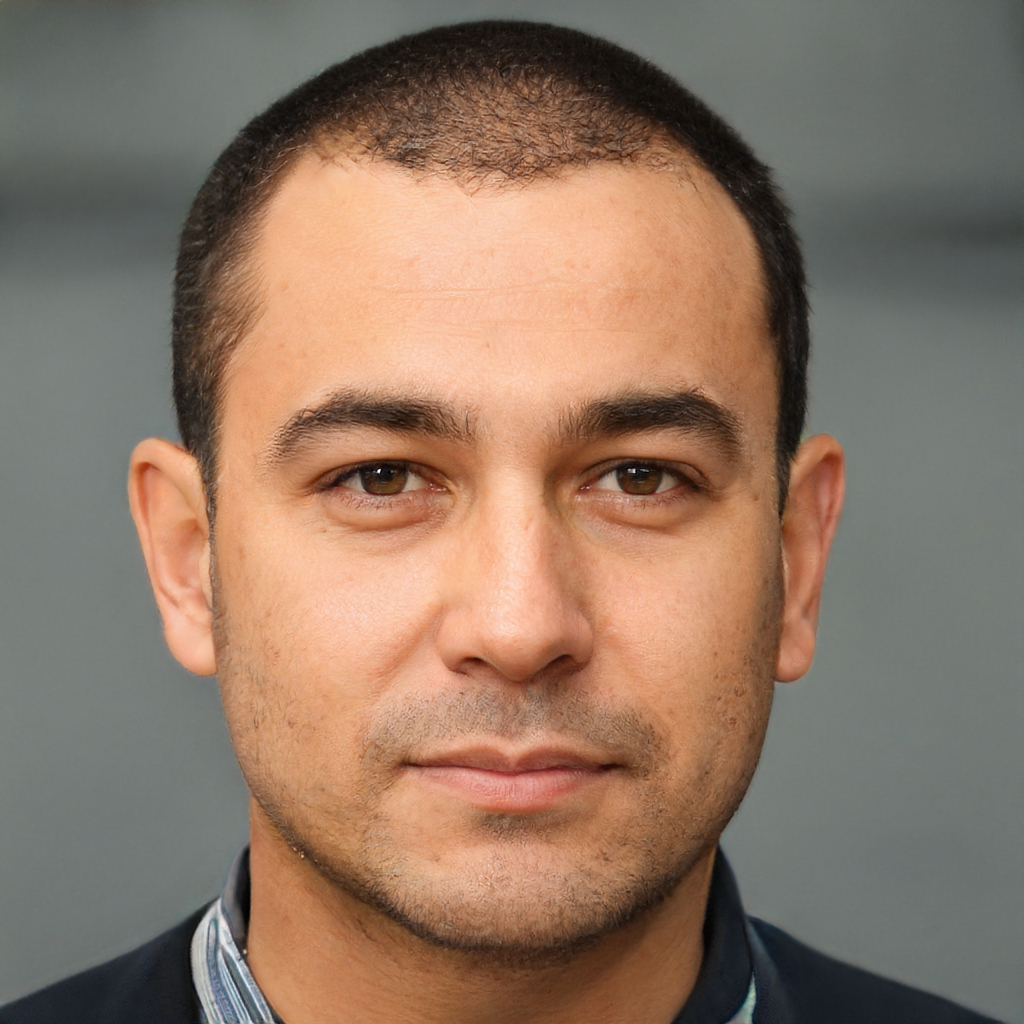
Gender: Male